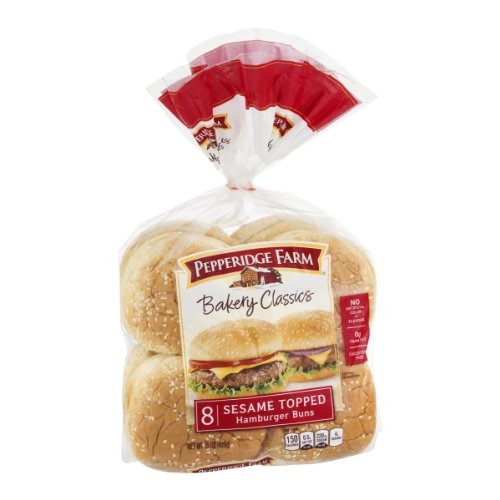
Item Name: Pepperidge Farm Bakery Classics Sesame Topped Hamburger Buns - 8 CT
Product Description: Hamburger Buns
Value: 13.0
Unit: Ounce

Price: 3.37